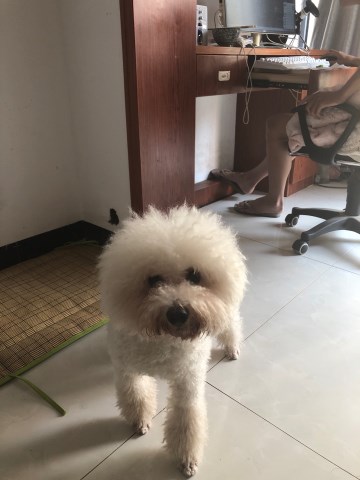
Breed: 3083-n000117-Bichon_Frise